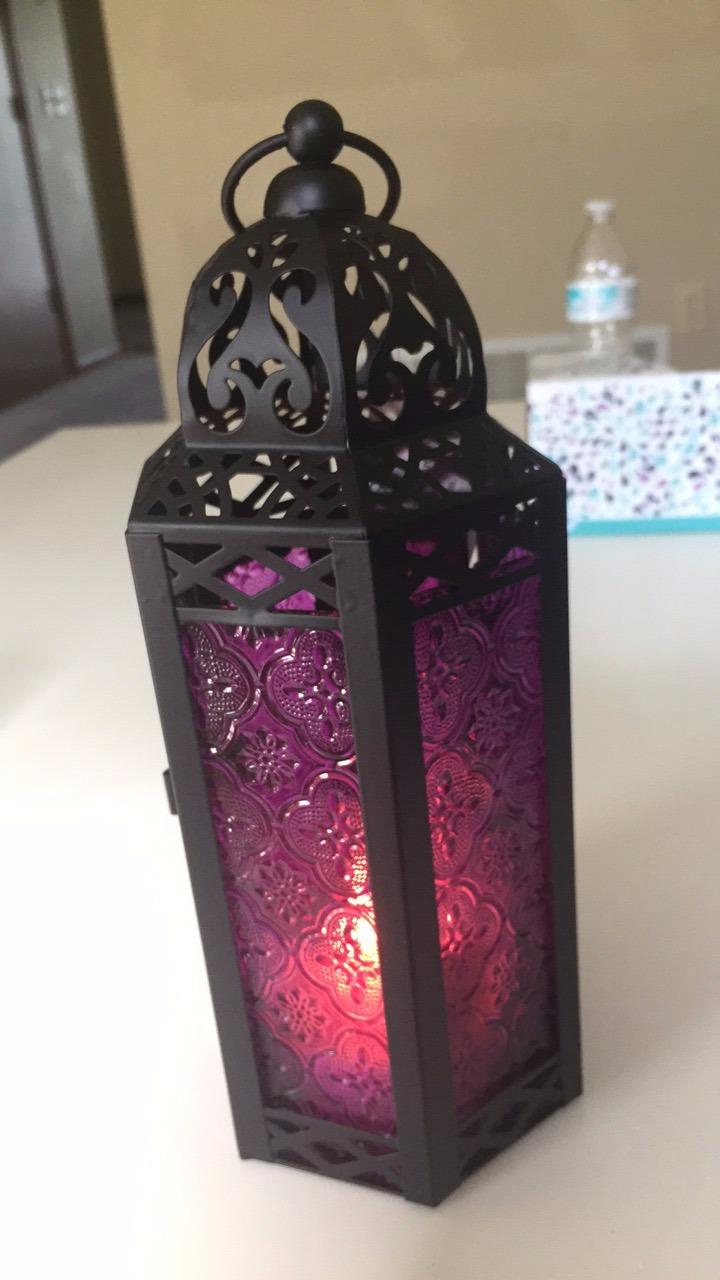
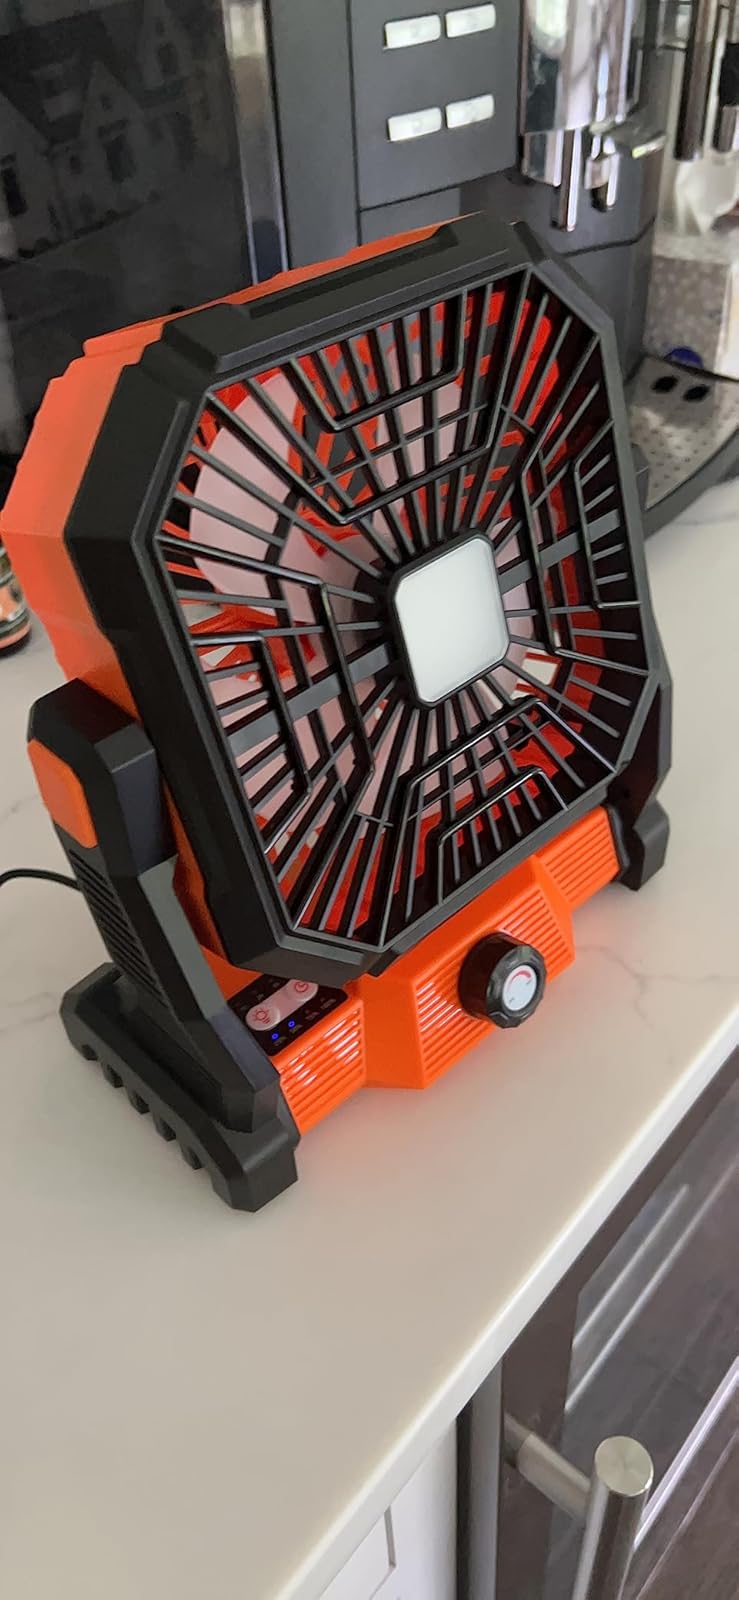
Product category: lantern
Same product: no